RAF Tibenham

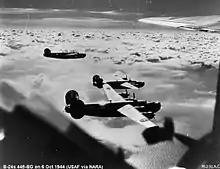
Consolidated B-24 Liberators of the 445th Bomb Group on a mission over enemy-occupied territory.

The group participated in the Allied campaign against the German aircraft industry during Big Week, 20 – 25 February 1944, being awarded a Distinguished Unit Citation for attacking an aircraft assembly plant at Gotha on 24 February. The 389th Group was part of the Gotha mission but after their master bombardier collapsed dropped their bombs before the target and the 445th attacked alone. Thirteen of twenty-five aircraft were lost.